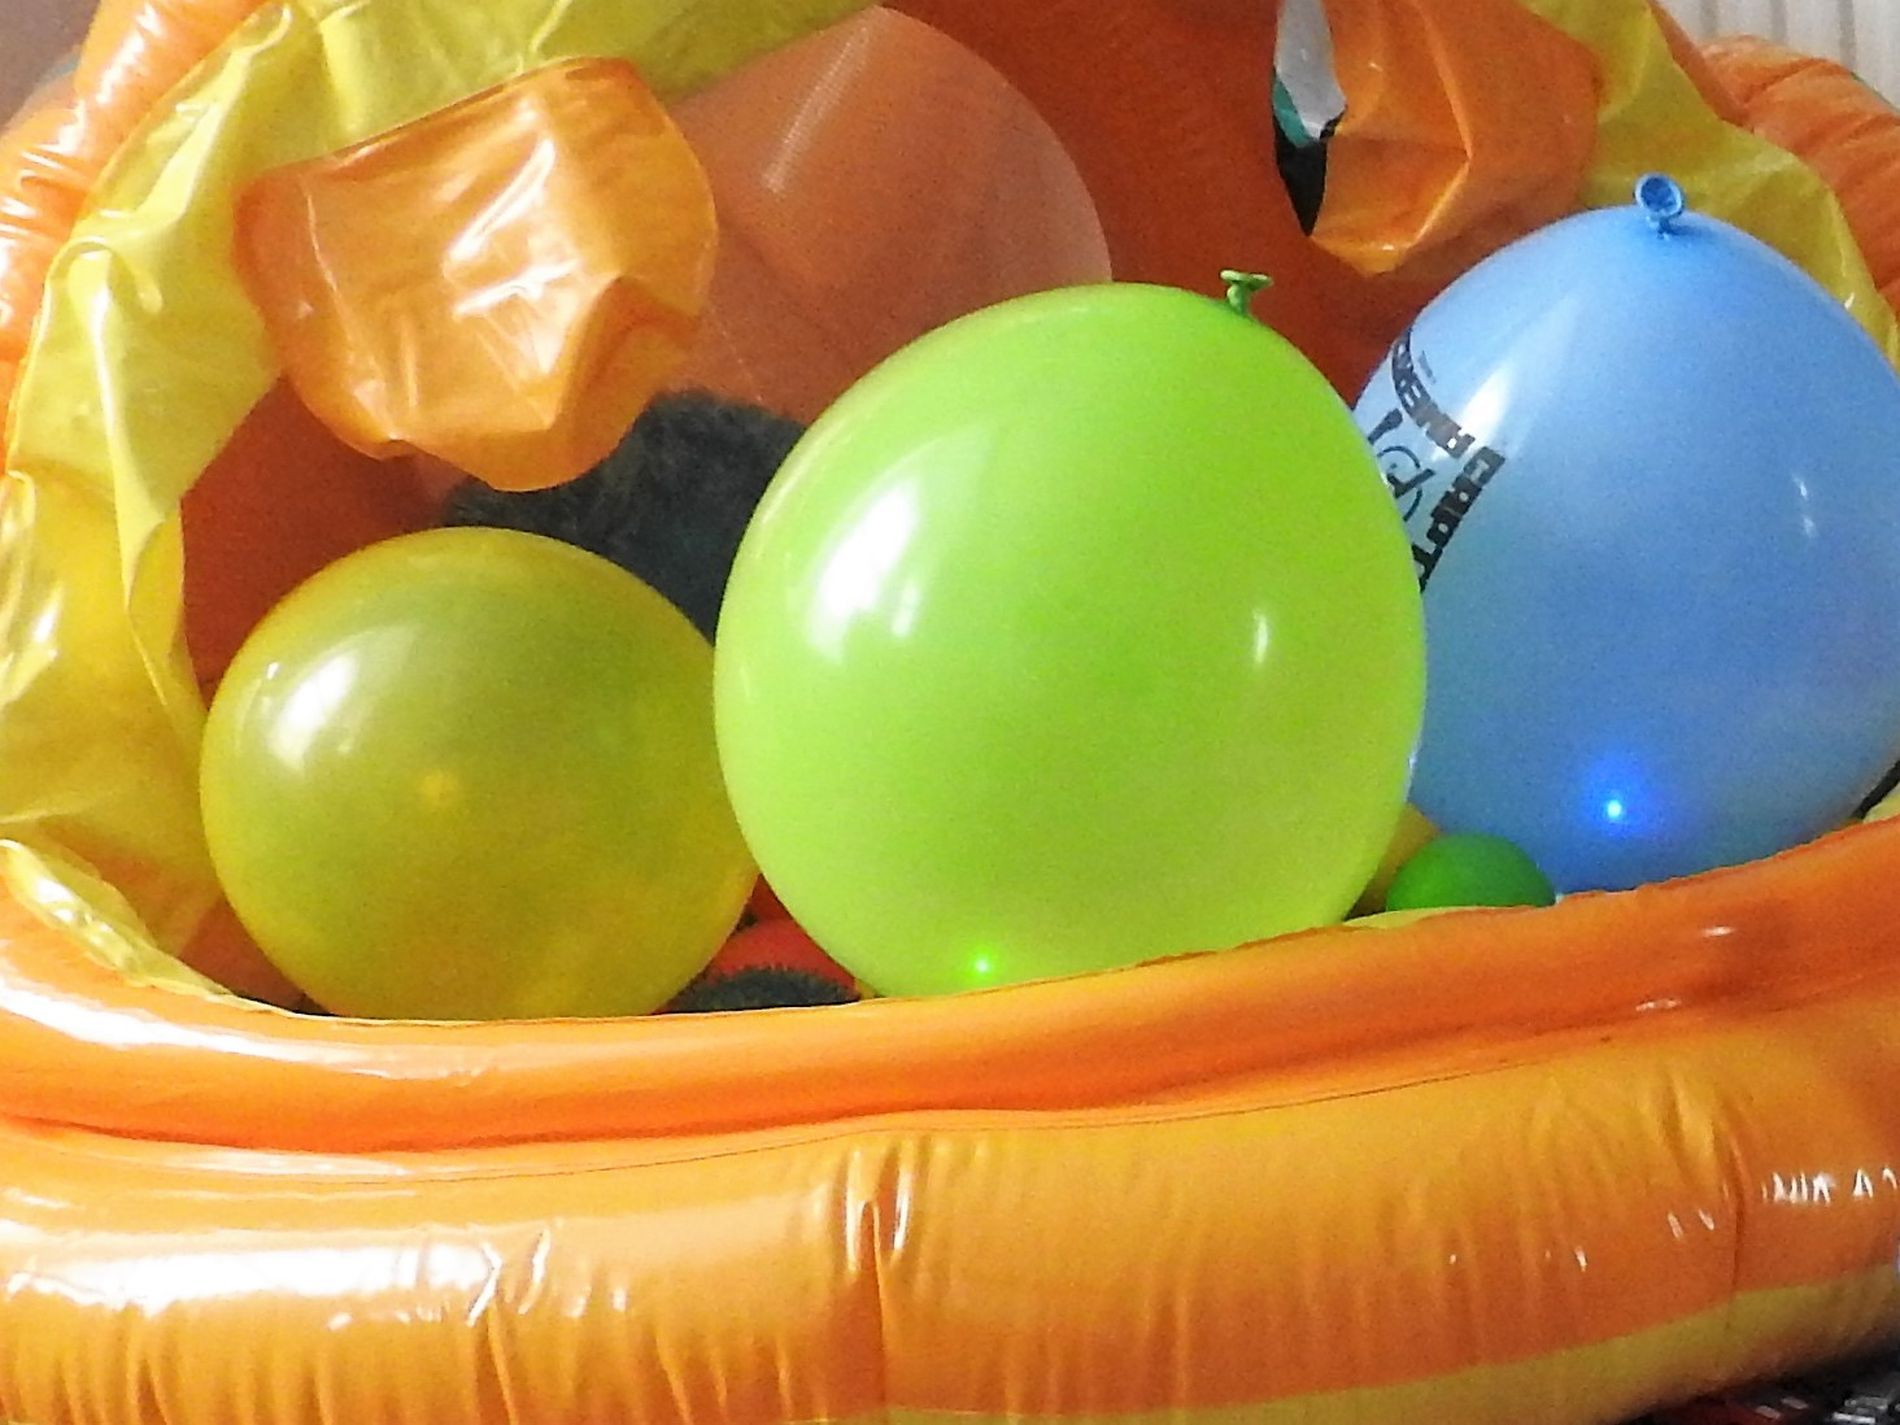
Colorful Balloons
A vibrant inflatable float filled with brightly colored balloons placed in a random pattern
Shot at close range, this photograph captures an inflatable float filled with randomly arranged, colorful balloons. The vibrant colors and playful arrangement evoke a strong sense of fun, joy, and lighthearted celebration.
Labels: Balloon, Food, Fruit, Pear, Plant, Produce, Sphere, Inflatable, Inflatable FLoat
Camera: NIKON COOLPIX P900
Aperture: F3.2
Exposure: 1/15 sec
ISO: 400
Focal length: 5.4 mm